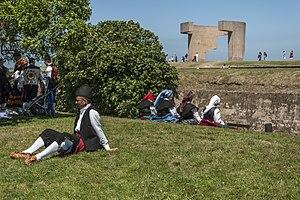
La principauté des Asturies est une communauté autonome uniprovinciale d’Espagne. Elle a obtenu le statut de principauté lorsque l’héritier de la couronne d’Espagne a obtenu le titre de prince des Asturies. Sa capitale est la ville d’Oviedo.